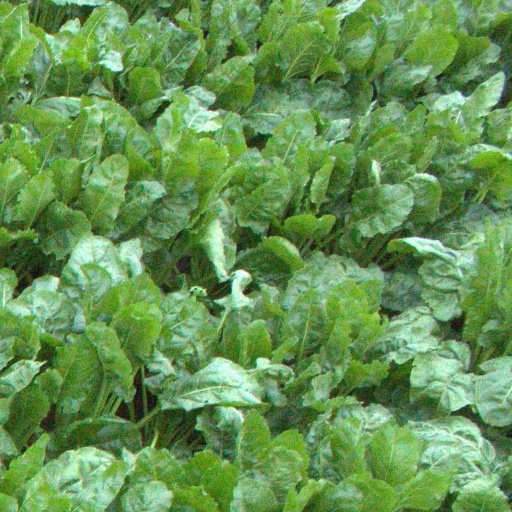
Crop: sugar beet